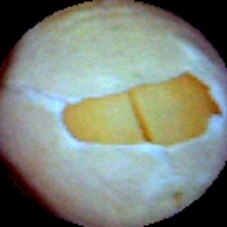
Label: Skin-damaged